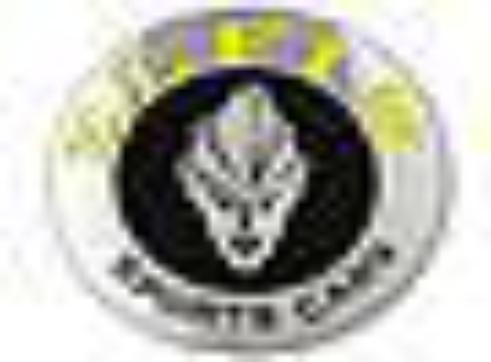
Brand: Elfin
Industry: Others